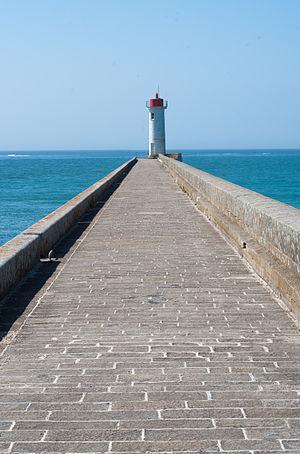
Jetée du Raoulic, Audierne.
Le môle du Raoulic ou môle dit « du Duc de Nemours » est une construction de type jetée, établie à l'embouchure de la rivière du Goyen, marquant l'entrée du port d'Audierne en Finistère. Construit au milieu du XIXᵉ siècle en granulite et pierres de taille, le musoir circulaire à son extrémité, est surmonté par un phare dit « du Raoulic » mis en service en 1856.